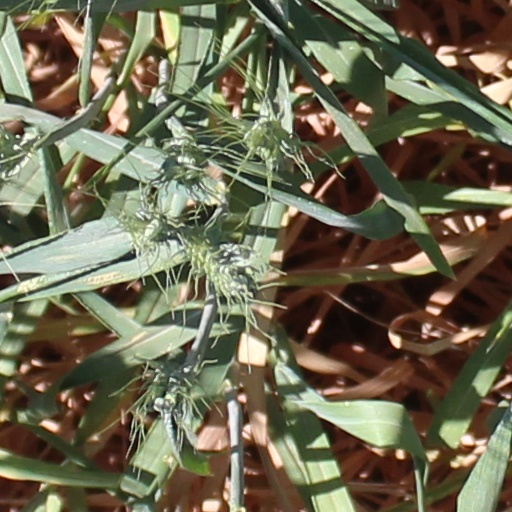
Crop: wheat